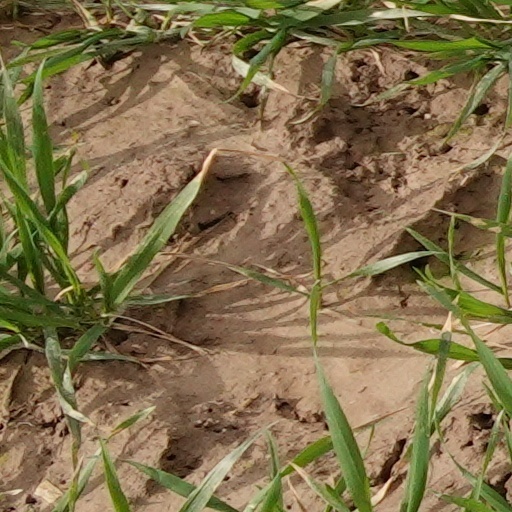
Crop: wheat